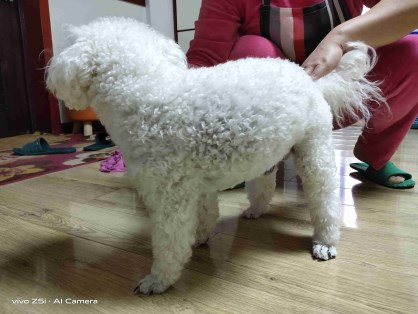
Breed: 3083-n000117-Bichon_Frise